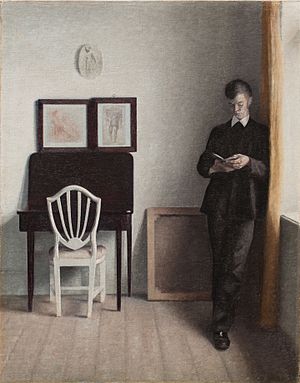
Vilhelm Hammershøi
Vilhelm Hammershøi, Læsende ung mand, 1898, Den Hirschsprungske Samling.
Vilhelm Hammershøi var en dansk maler, søn af Frederikke og grosserer Christian Hammershøi, storebror til maleren Svend Hammershøi. Hammershøis afdæmpede stil fandt ikke enstemmig anerkendelse i begyndelsen. Hans stil dannede ikke skole, men fik nogle dedikerede følgere i broderen Svend Hammershøi, svogeren Peter Ilsted og vennen Carl Holsøe. Men i kraft af en generel interesse for at udvide kanon med mindre velbeskrevne kunstnerne og ikke-centraleuropæiske lande, som slog igennem i løbet af 1980'erne, indgår Hammershøi i de fleste skildringer af den danske og internationale, vestlige kunst fra tiden omkring 1900.